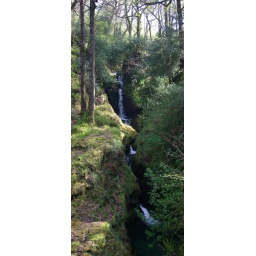
Hopefully this photo conveys the narrowness of the gap in the rock above the falling and flowing water